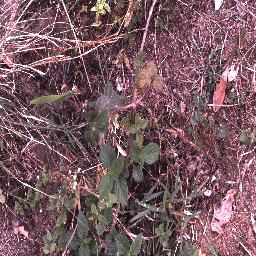
Label: lantana